Ralph Littler

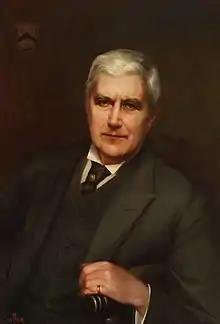
Sir Ralph Littler, by Beatrice Offor,on display at the UK Supreme Court

Sir Ralph Daniel Makinson Littler (2 October 1835 – 23 November 1908), was an English barrister and magistrate who served as Chairman of the Middlesex Quarter Sessions until his death in 1908.